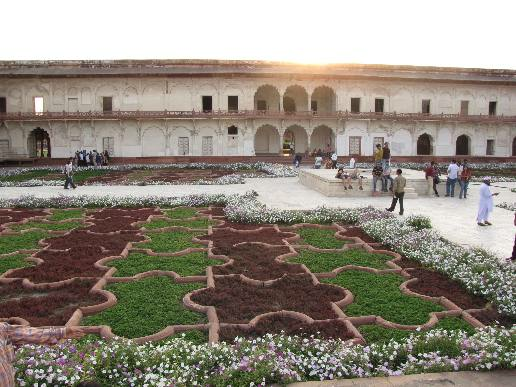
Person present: No